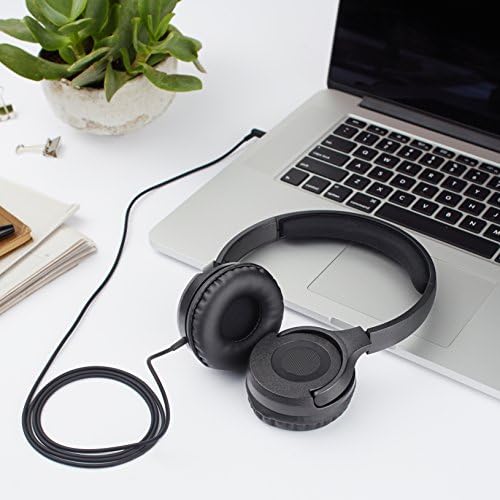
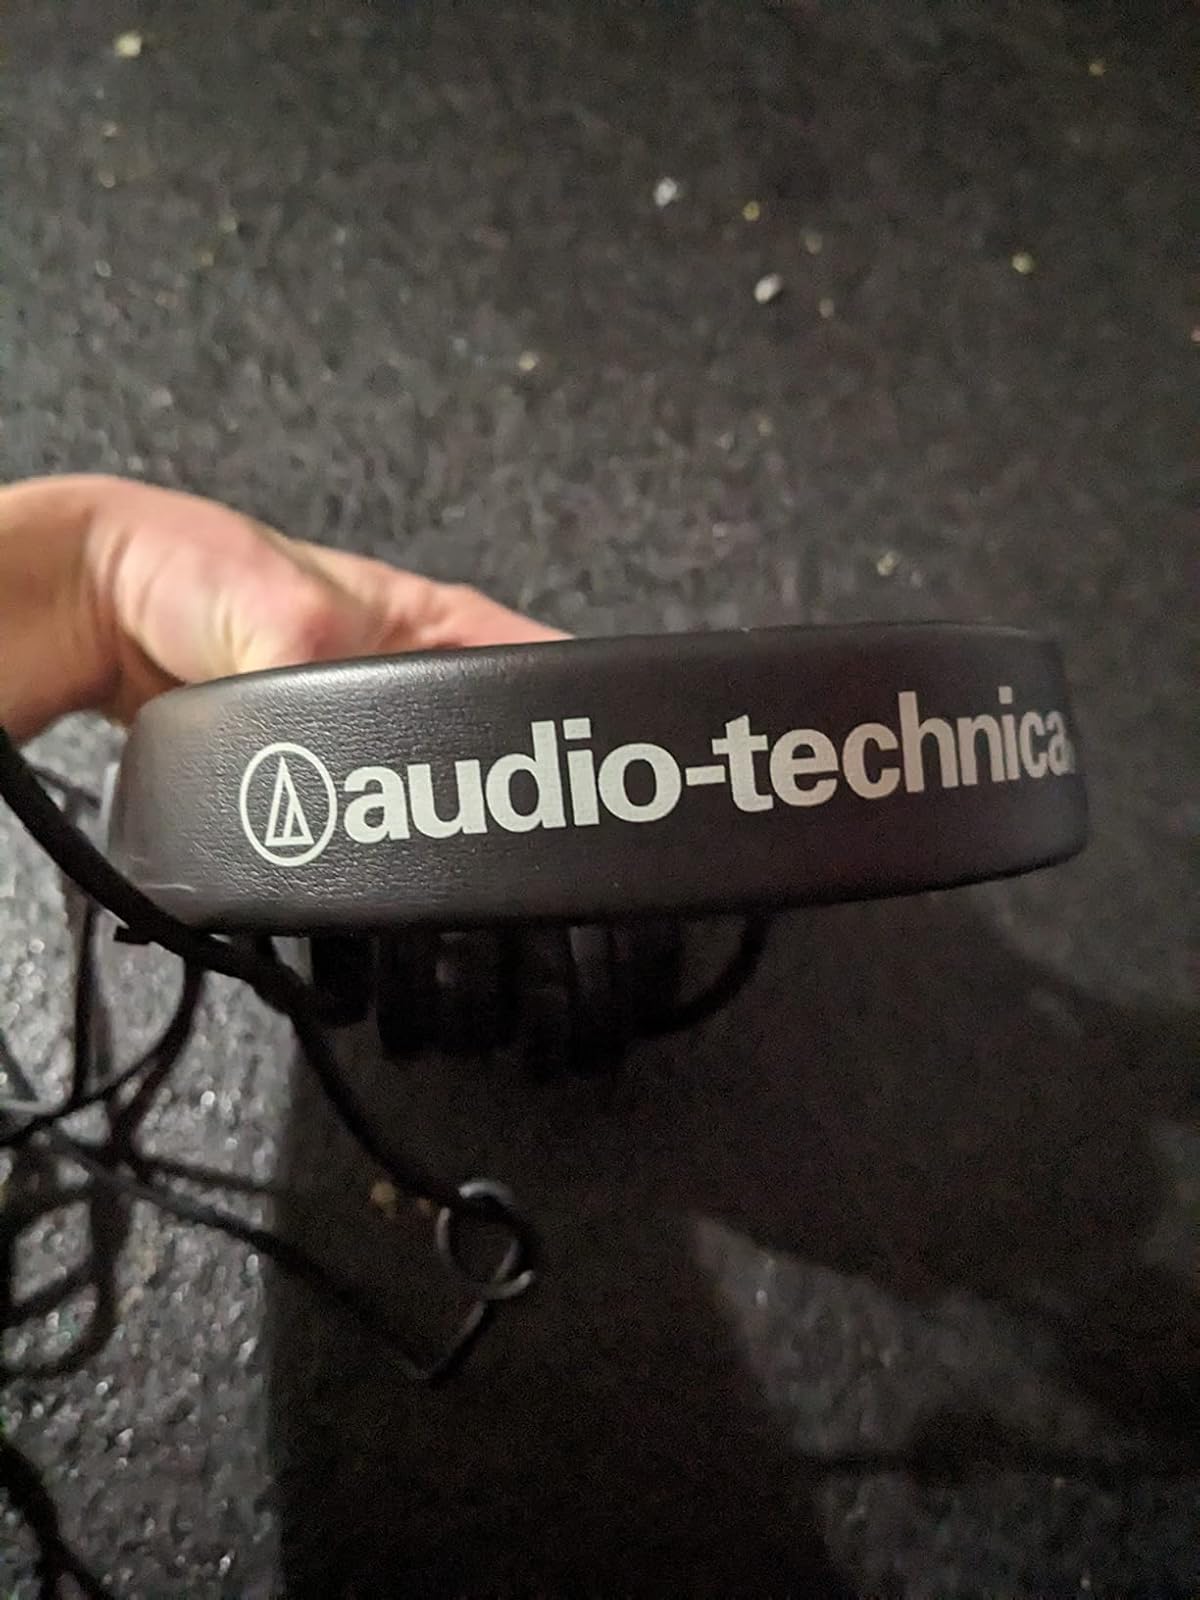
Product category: headphones
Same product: no